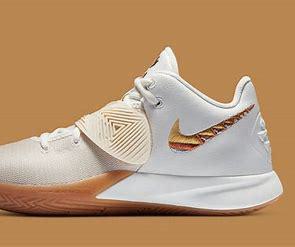
Brand: Nike
Model: Kyrie Flytrap 3